War on drugs

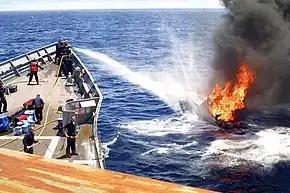
attempts to put out a fire set by drug smugglers trying to escape and destroy evidence.

On December 20, 1989, the US invaded Panama with 25,000 American troops in Operation Just Cause, to depose and arrest the Panamanian head of government, Manuel Noriega. Noriega had been providing military assistance to Contra groups in Nicaragua at the request of the US, which in turn paid him and tolerated his drug trafficking activities, known since the 1960s. Relations with the US deteriorated in the mid-1980s, and his dealings with the US government were exposed in the US news media. The killing of a US soldier in Panama was the final act leading to the invasion. Noriega surrendered to US soldiers on January 3, 1990. He was indicted by the DEA and sentenced by a US court to 45 years in prison for racketeering, drug smuggling, and money laundering. The UN General Assembly resolved that the invasion was a "flagrant violation of international law."